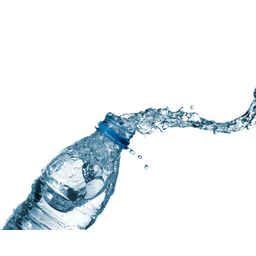
Label: bottles